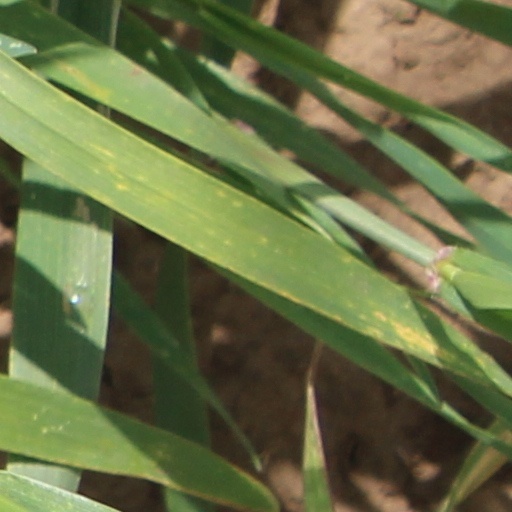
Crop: wheat